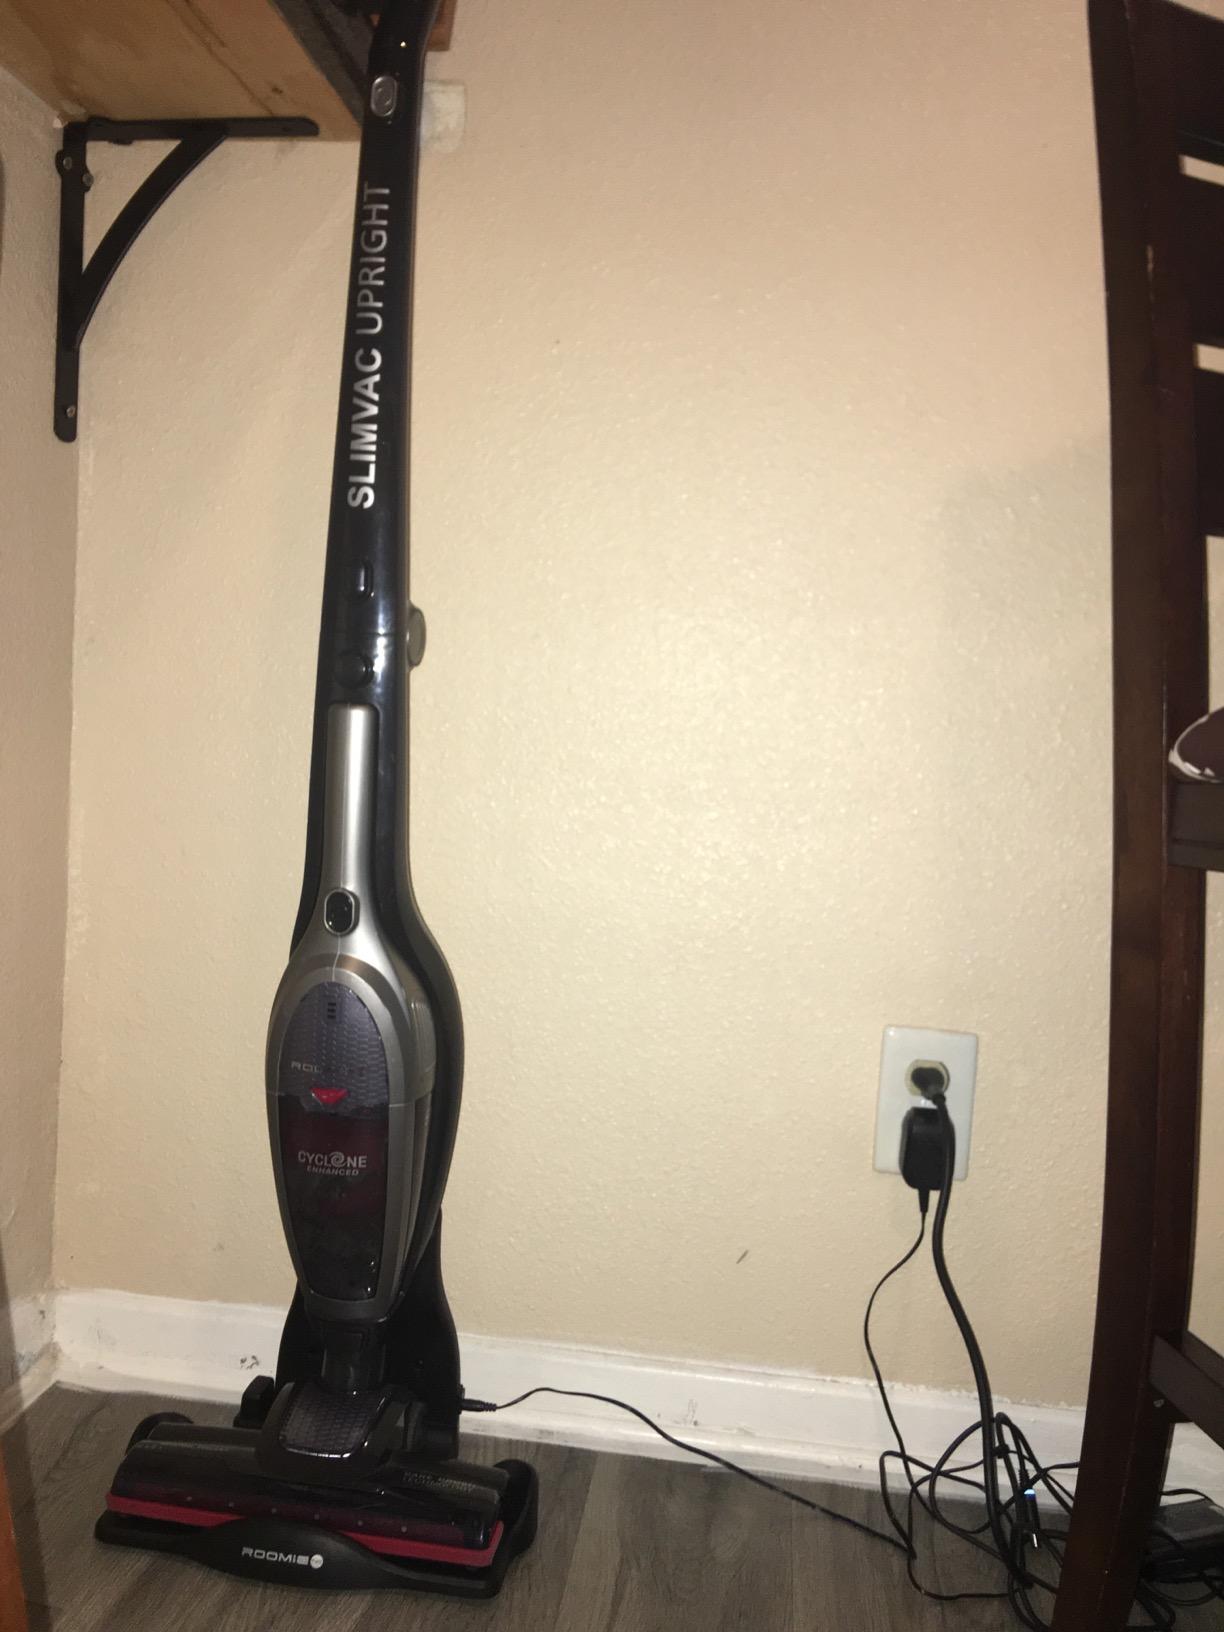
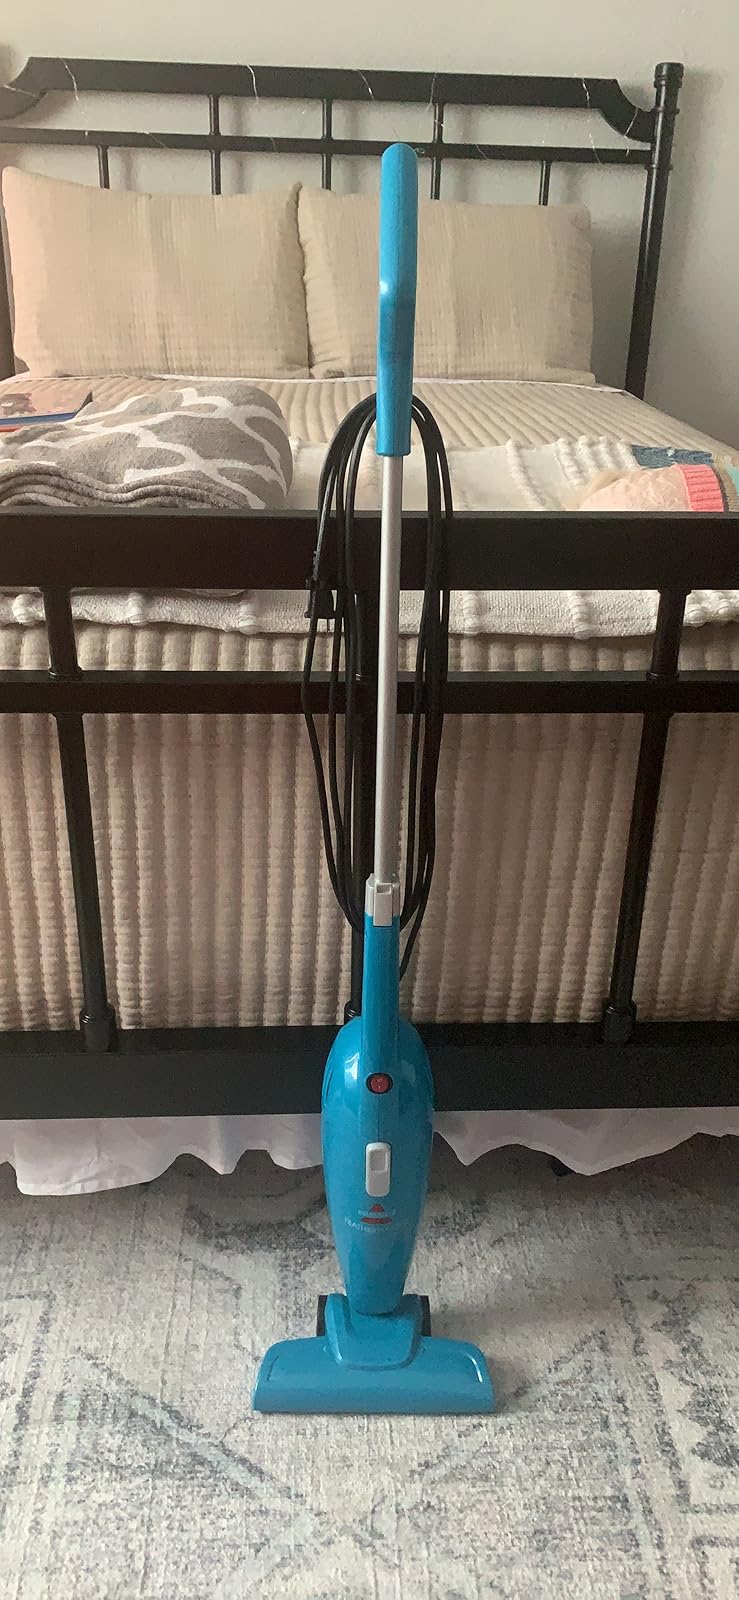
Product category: items_vacuum
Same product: no